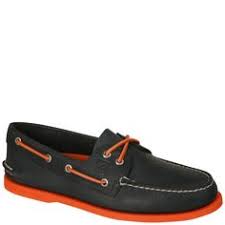
Label: Boat